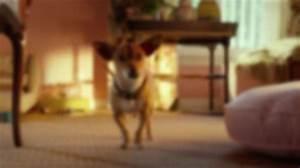
dog